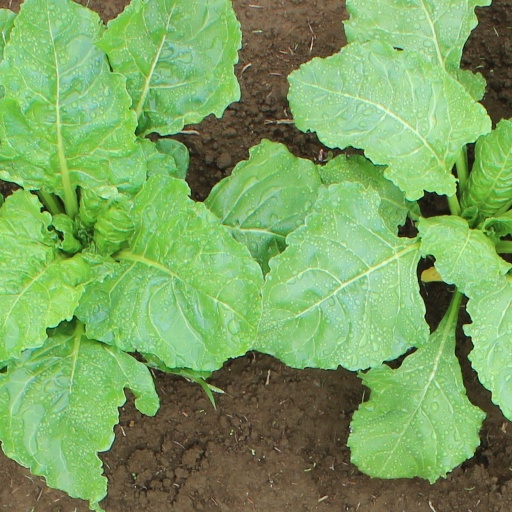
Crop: sugar beet